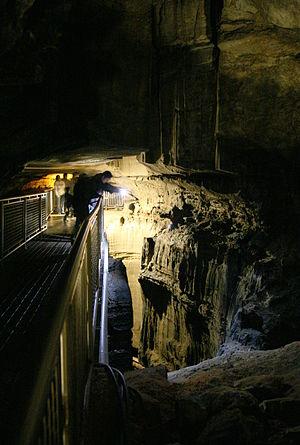
Un gouffre ou abîme désigne généralement, au sens propre, une cavité souterraine souvent d'origine karstique dont l'entrée généralement imposante présente une verticalité marquée.